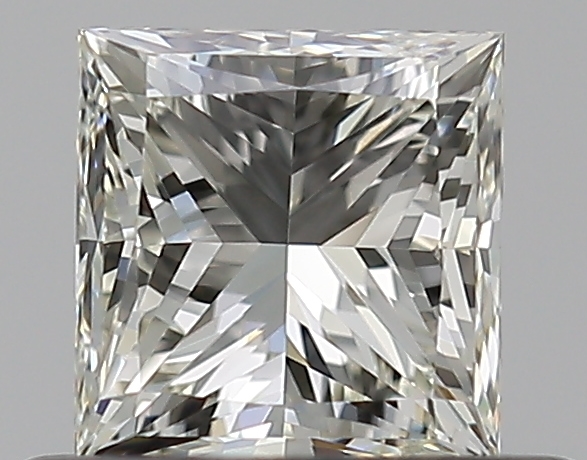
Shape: princess
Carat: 0.5
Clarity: VVS2
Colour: K
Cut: VG
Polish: EX
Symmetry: VG
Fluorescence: N
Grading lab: GIA
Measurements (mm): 4.21 x 4.12 x 3.12